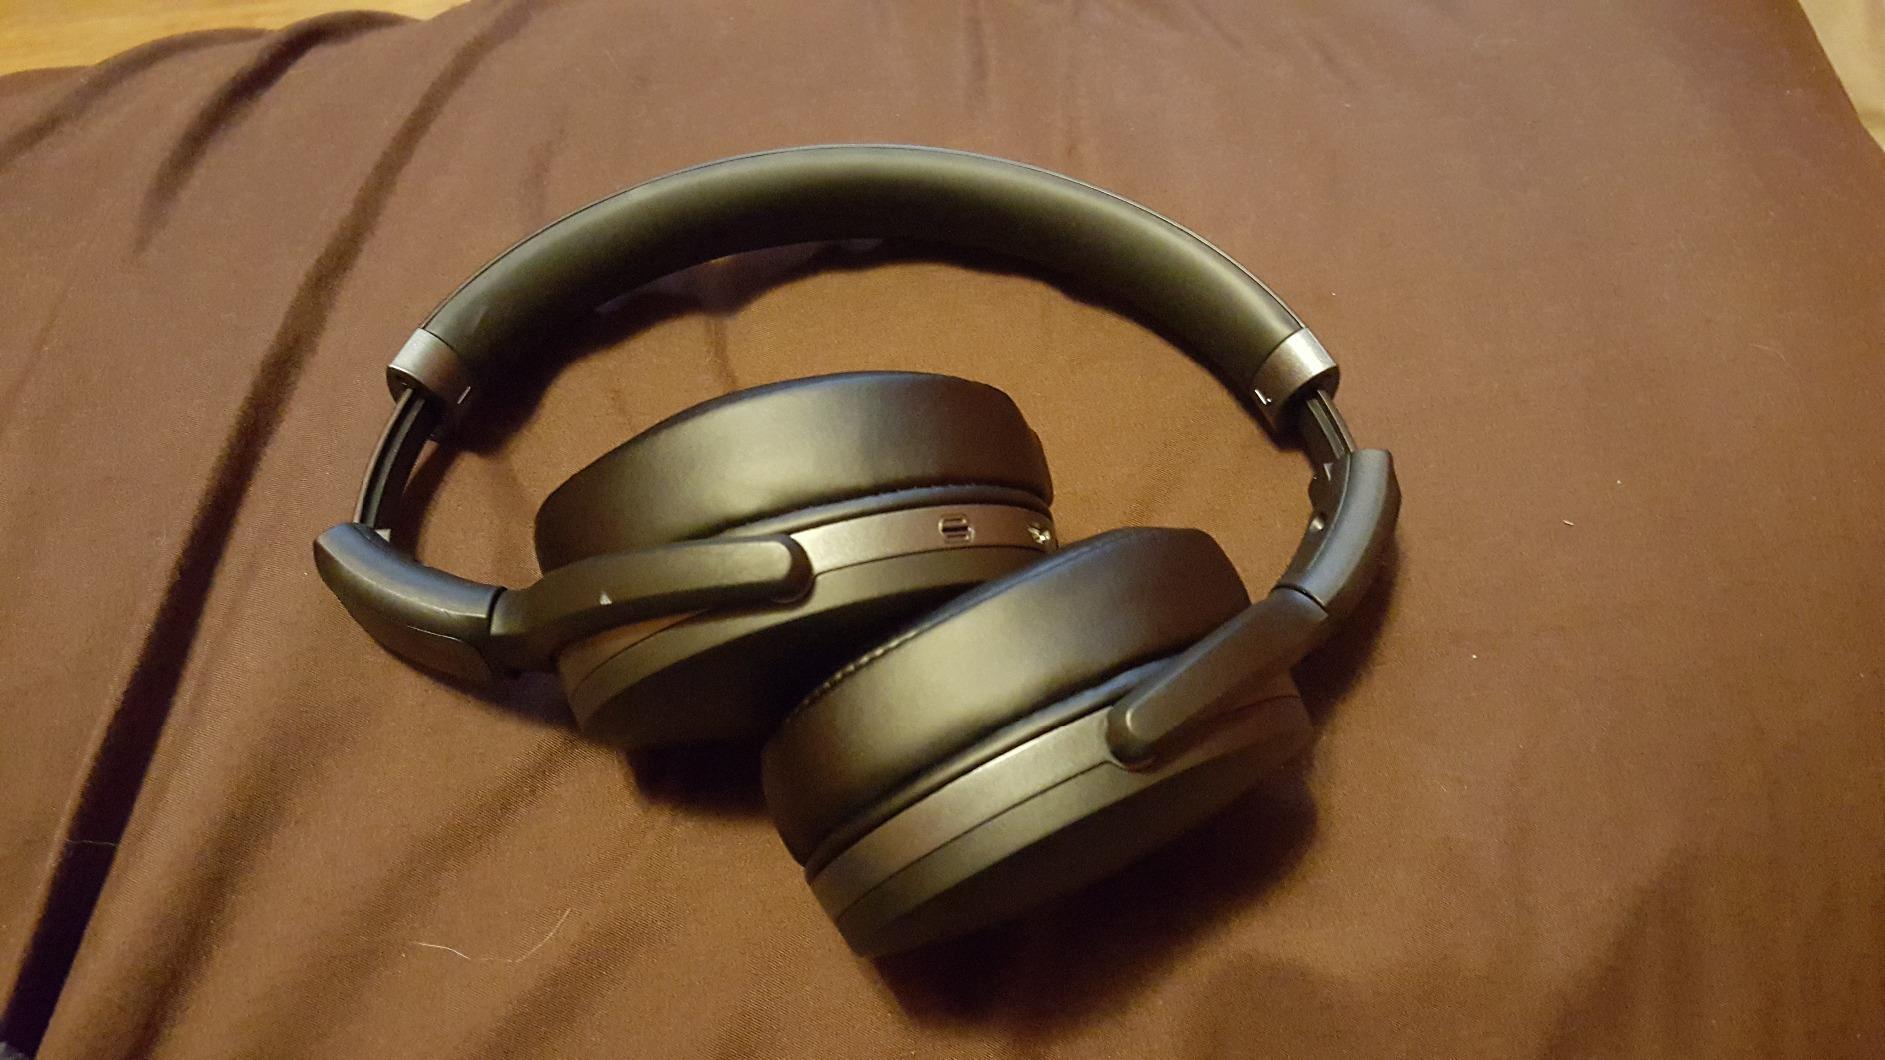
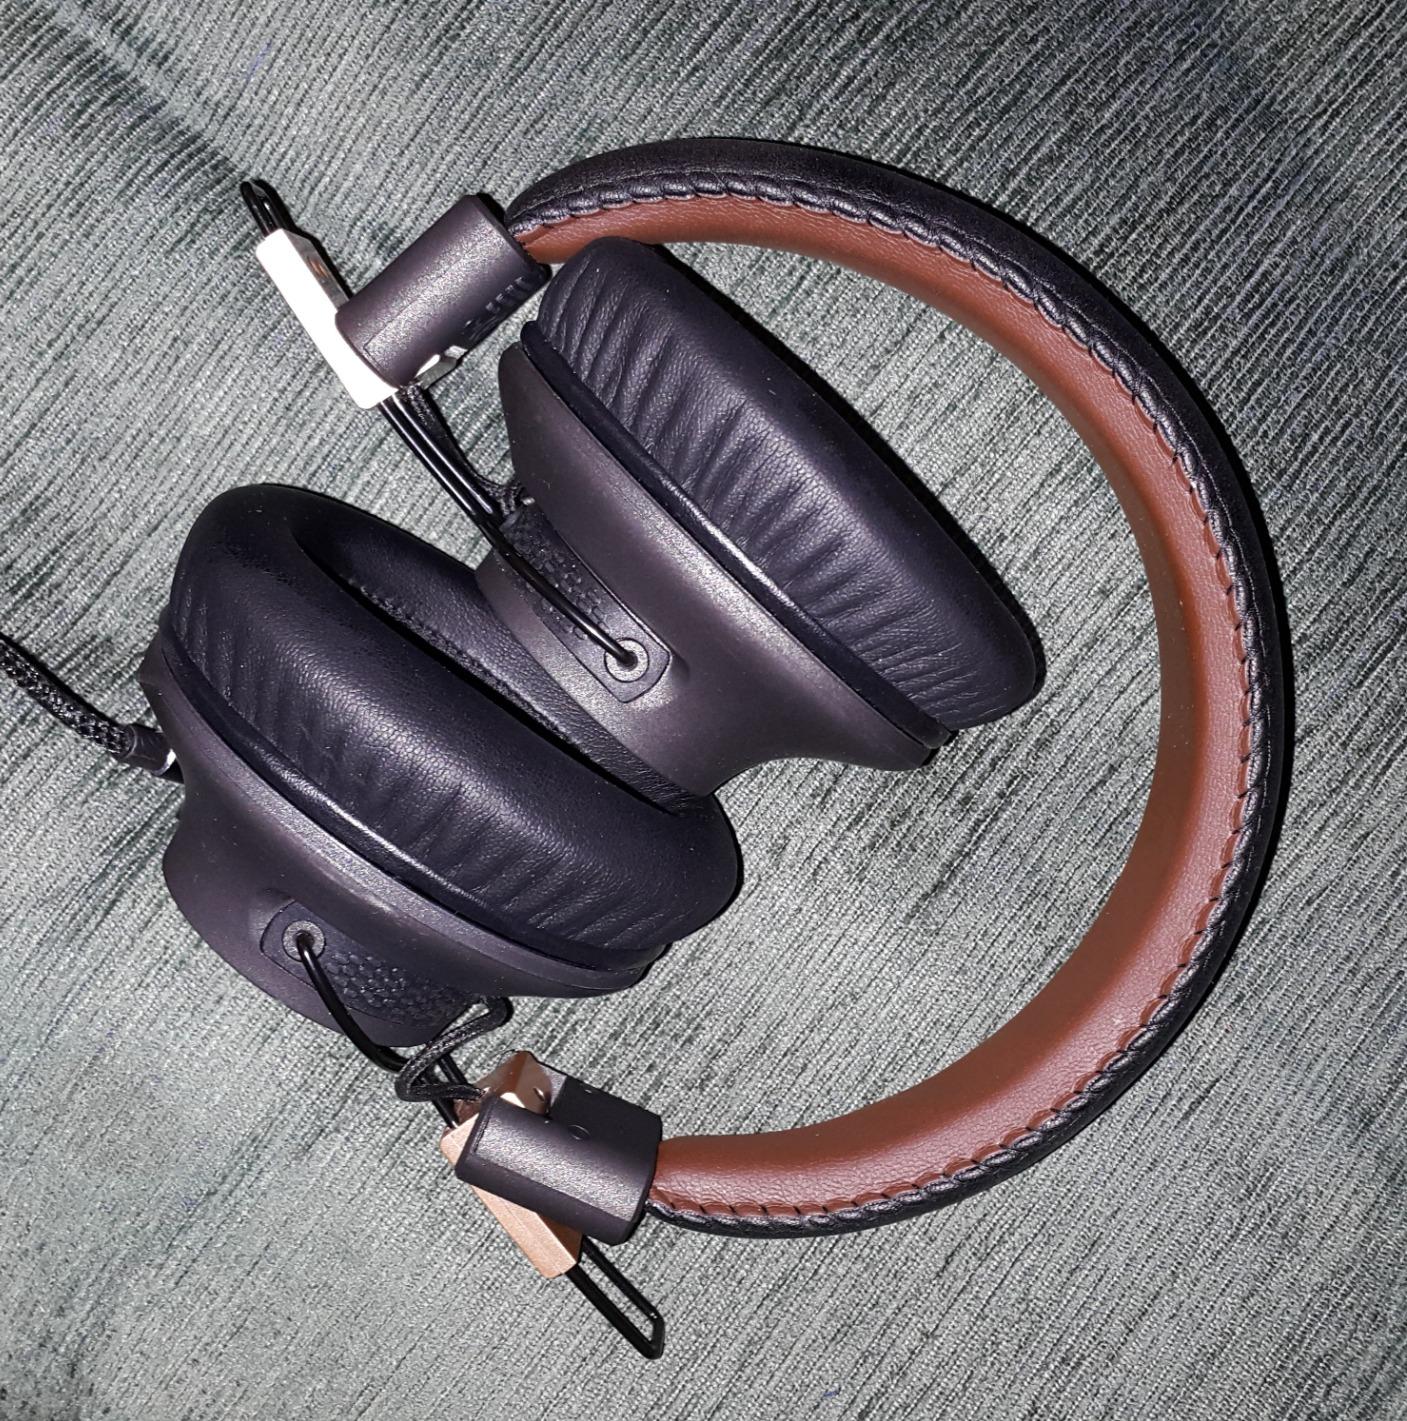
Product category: headphones
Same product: no